Soap Lake

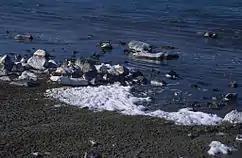
Foam on the shore of Soap Lake

Soap Lake is a meromictic soda lake in the town of Soap Lake, Washington formed by the Missoula Floods at the foot of the Grand Coulee. The lake gets its name from the naturally occurring foam that gives its water a soapy appearance, and because the lake's mineral-rich waters have a slick, soapy feel. The lake is approximately in area and deep.